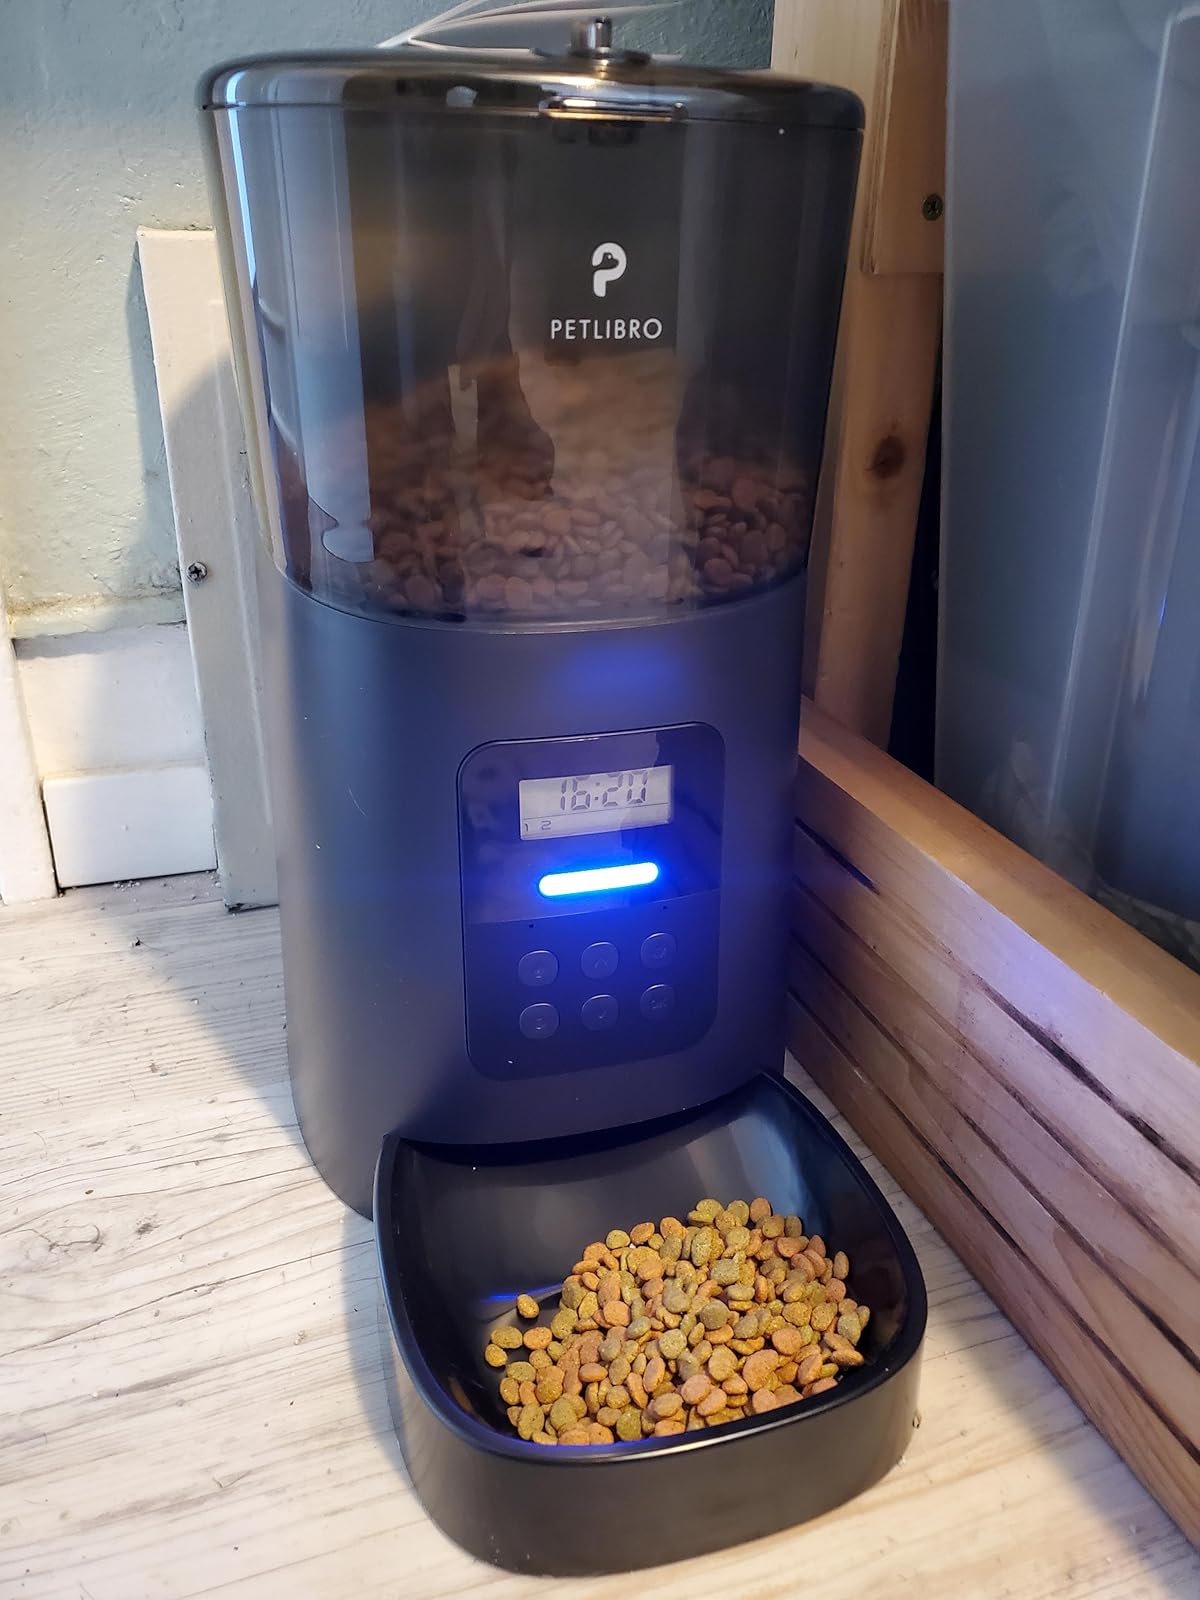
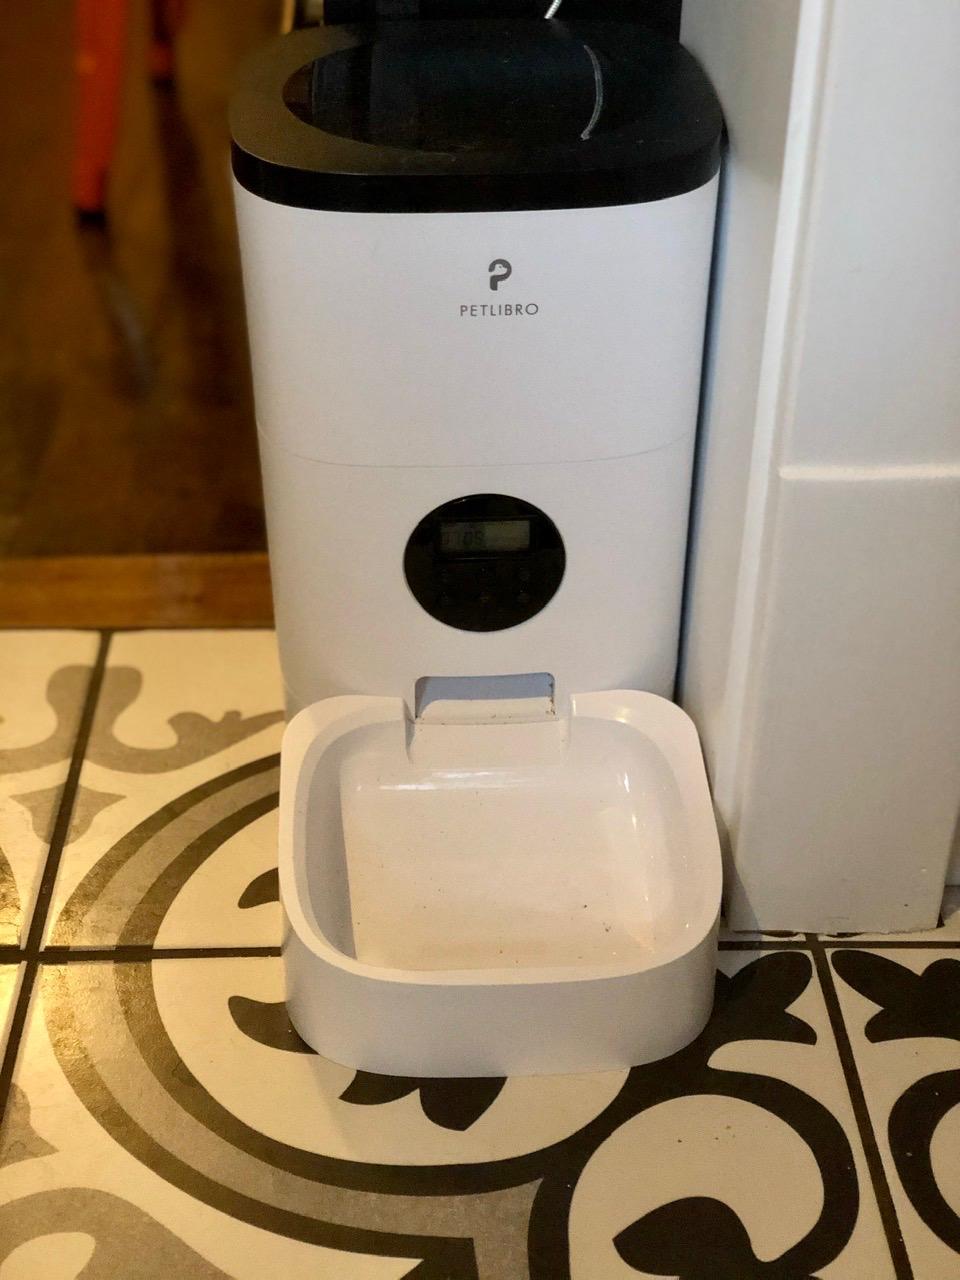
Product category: items_feeder
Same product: no